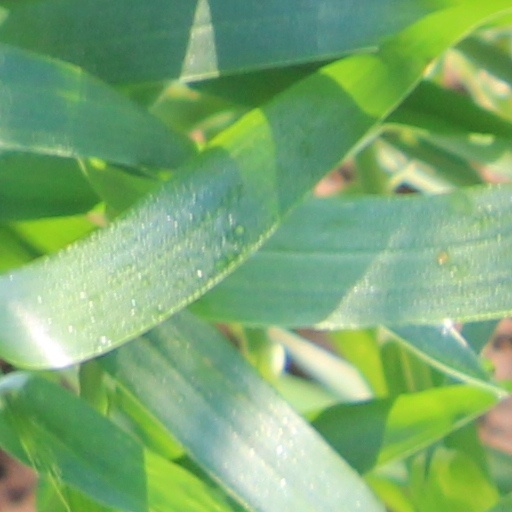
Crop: wheat